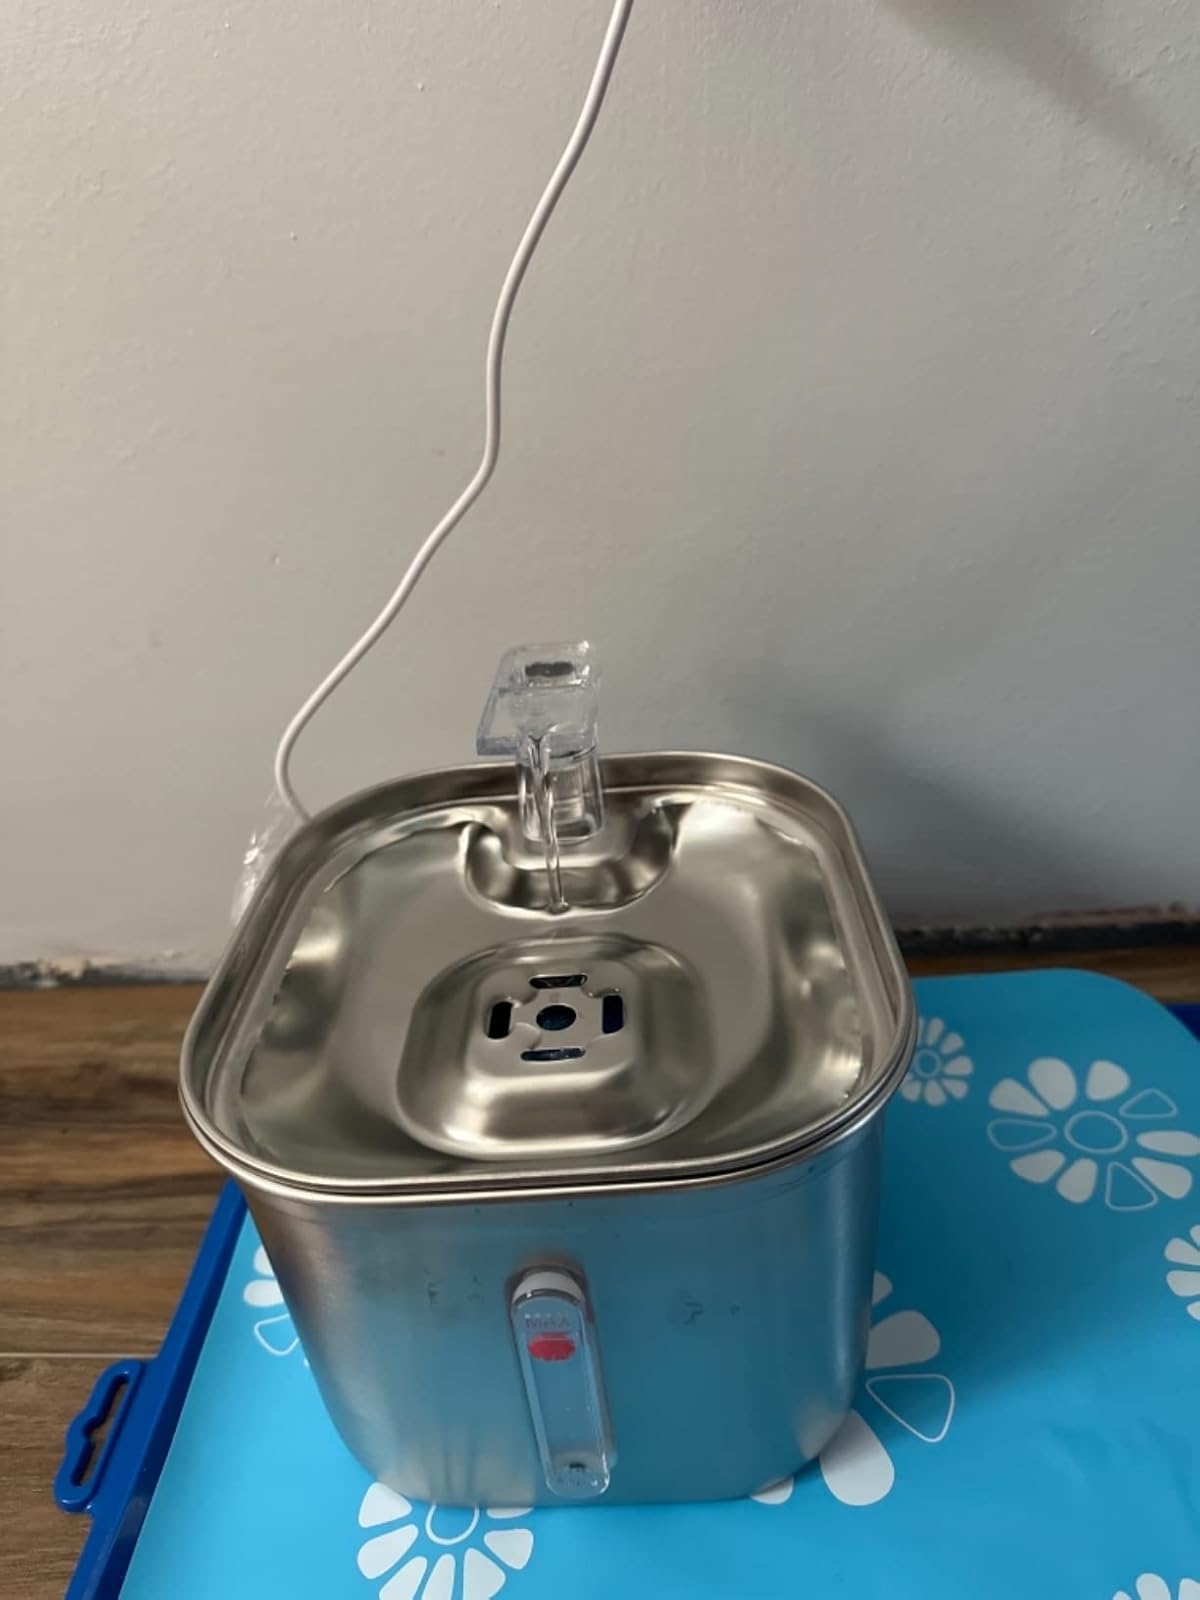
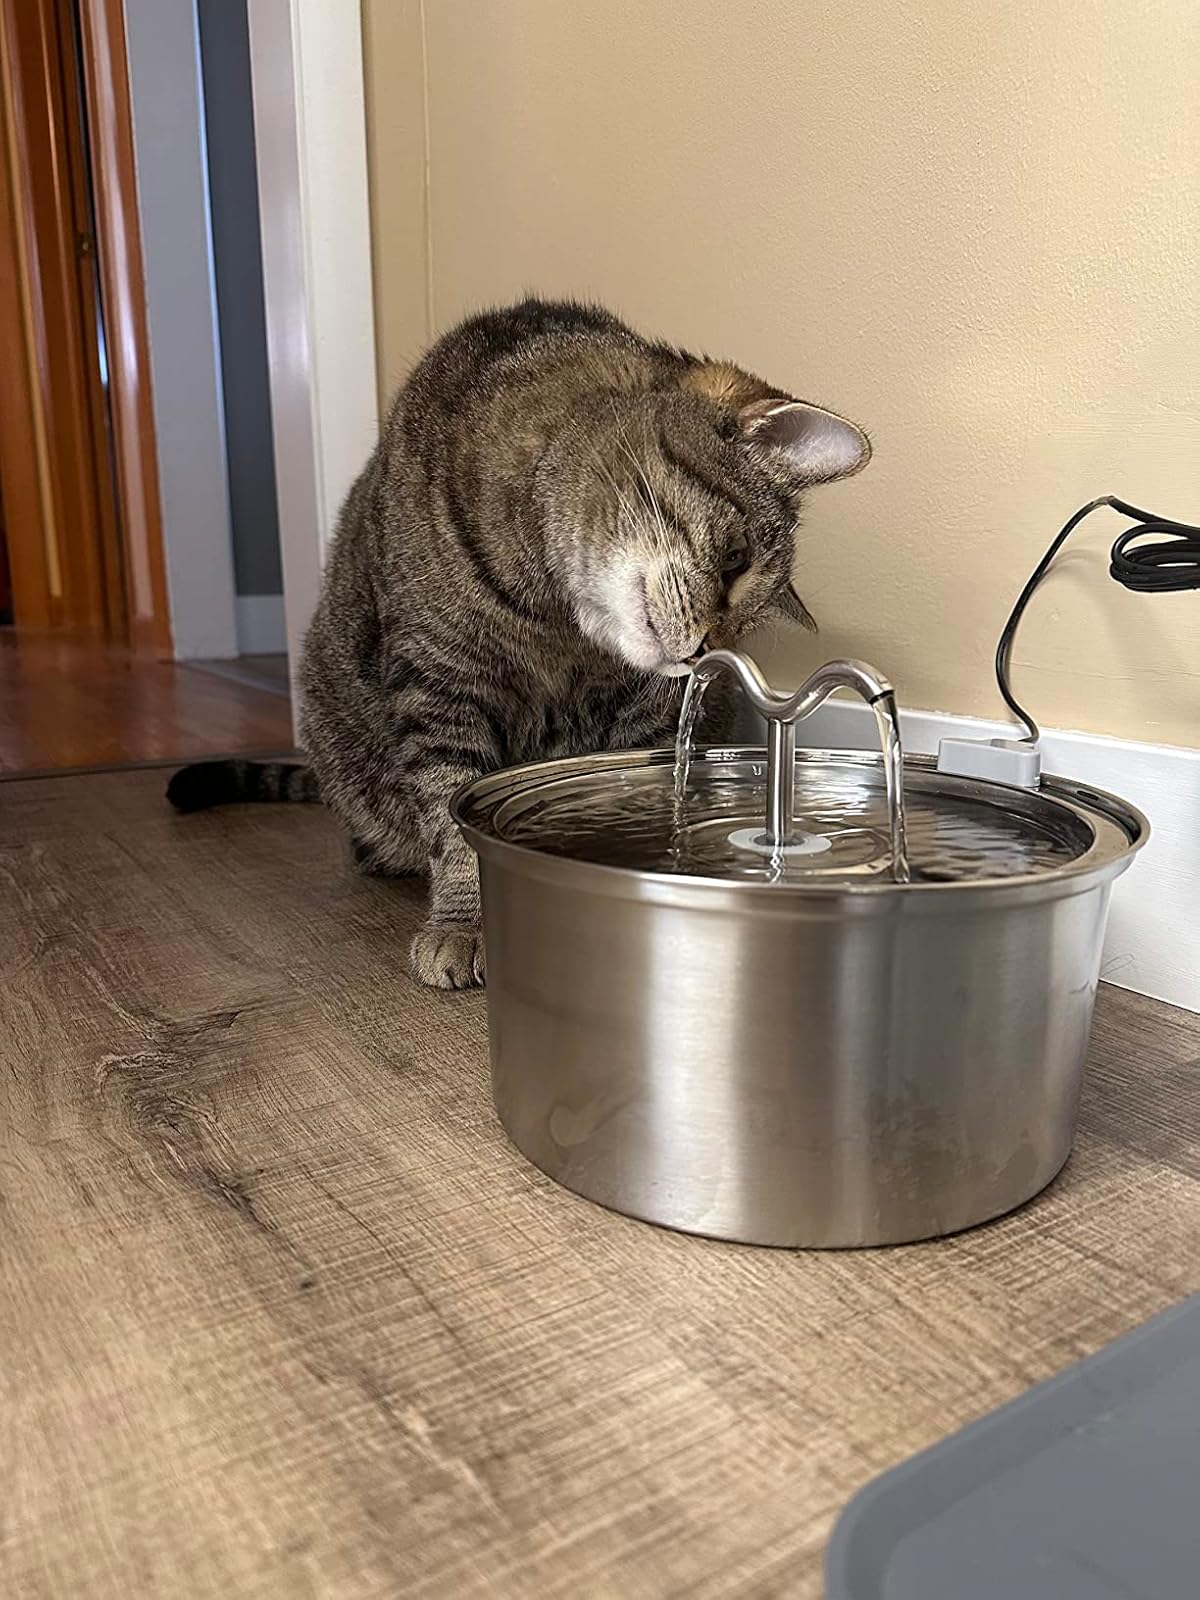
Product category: items_bowl
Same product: no